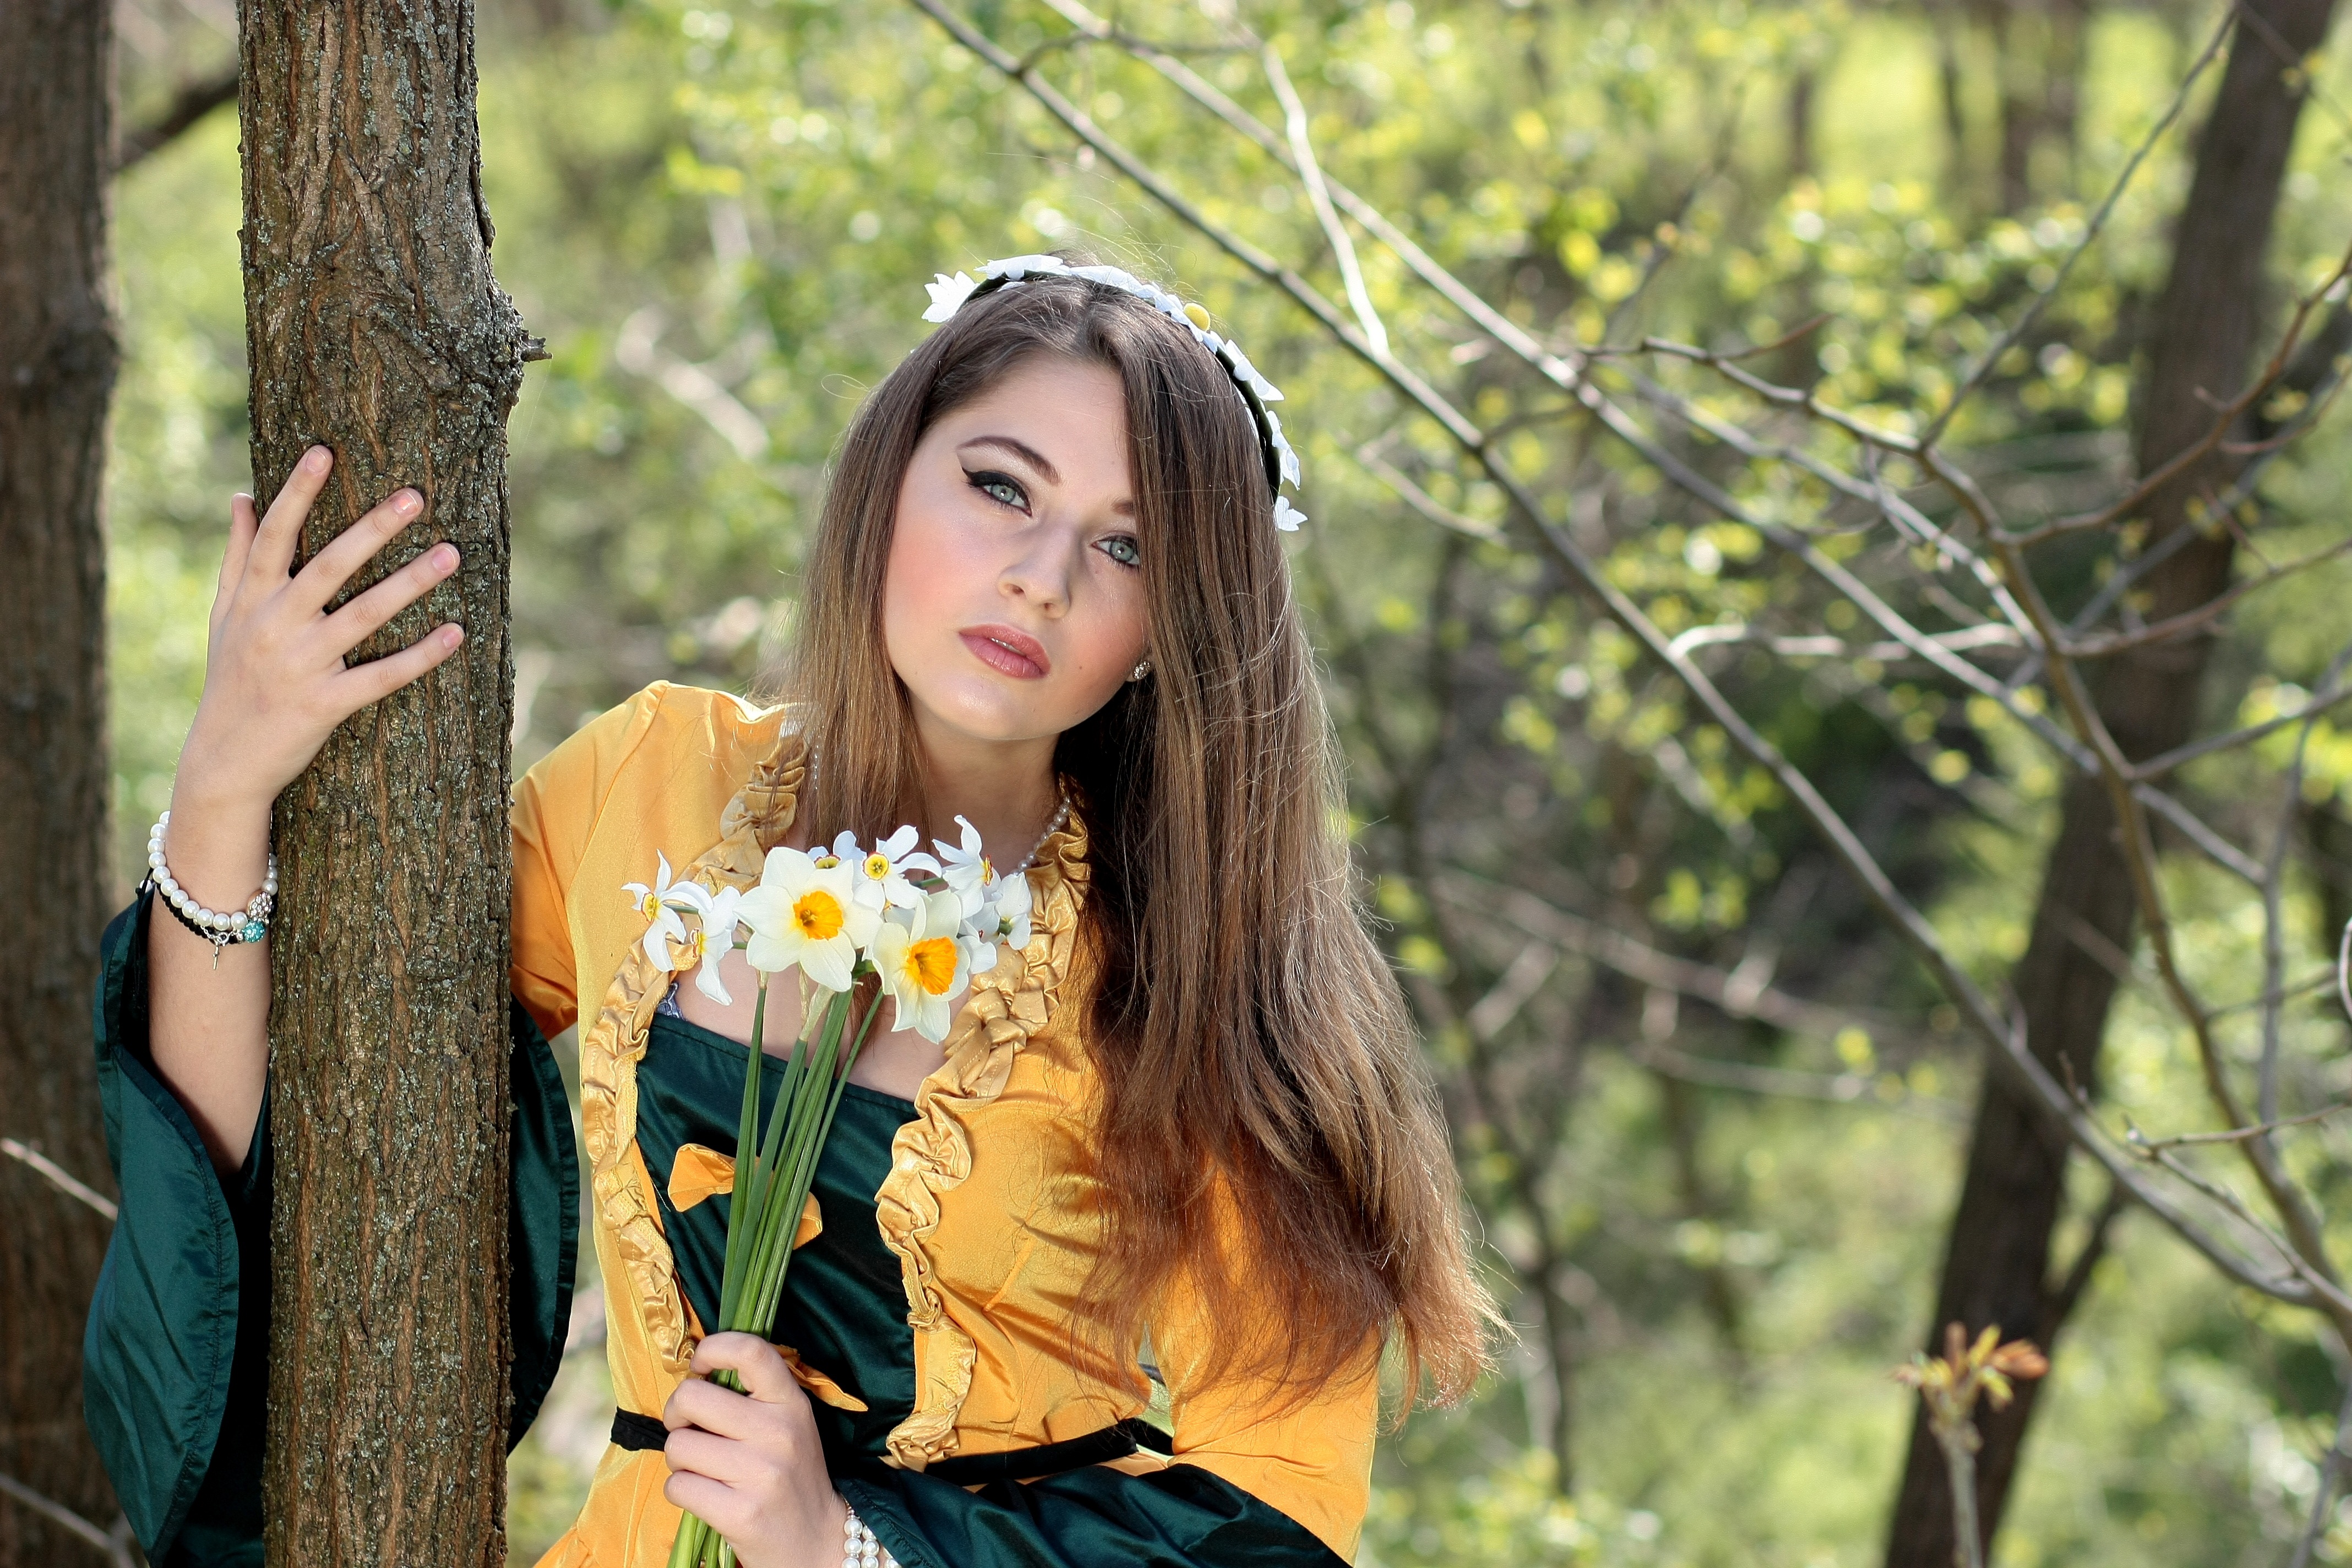
forest, person, girl, woman, photography, sunlight, flower, portrait, model, spring, autumn, yellow, season, long hair, flowers, eye, photograph, beauty, nice, story, princess, photo shoot, portrait photography